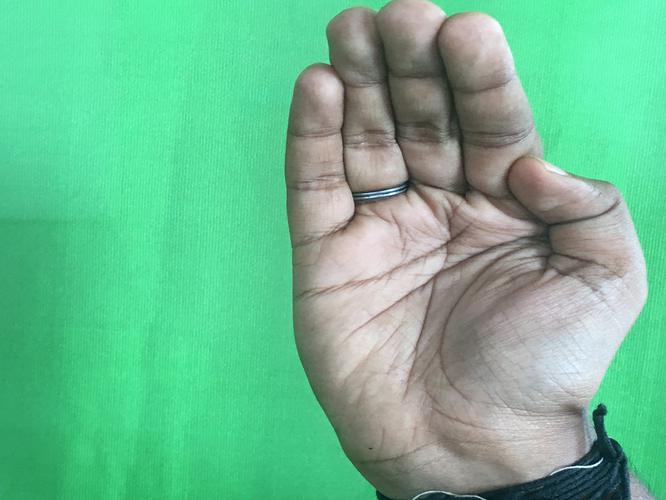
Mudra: Sarpasirsha
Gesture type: single_hand